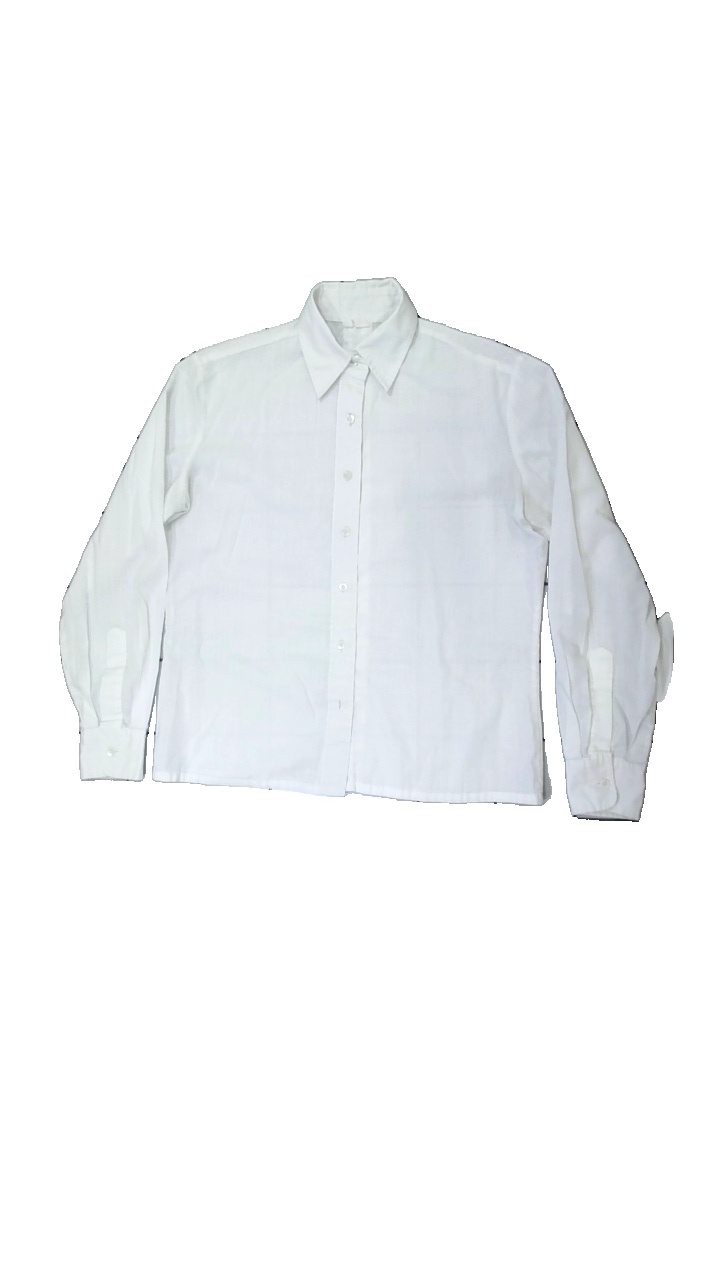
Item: Shirt (Ladies)
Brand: Brand Is Not Missing, But Cannot Be Read
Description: White shirt from unknown brand, unknown size. Poor condition.
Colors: White
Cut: Regular
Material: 78% poly, 22% cott
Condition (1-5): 2
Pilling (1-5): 5
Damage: stains around neck
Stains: Minor
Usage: Recycle
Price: <50